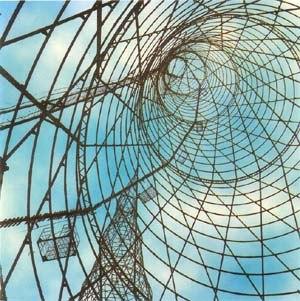
La tour Choukhov sur l'Oka est le seul pylône électrique hyperboloïde encore existant au monde. Il est situé en Russie, dans la banlieue de Nijni Novgorod, sur la rive gauche de l'Oka près de Dzerjinsk.